Titans in popular culture

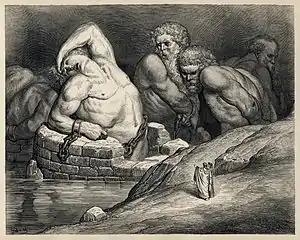
Gustave Doré's illustrations to Dante's "Inferno", Plate LXV: Canto XXXI: The titans and giants

The familiar name and large size of the Titans have made them dramatic figures suited to market-oriented popular culture.